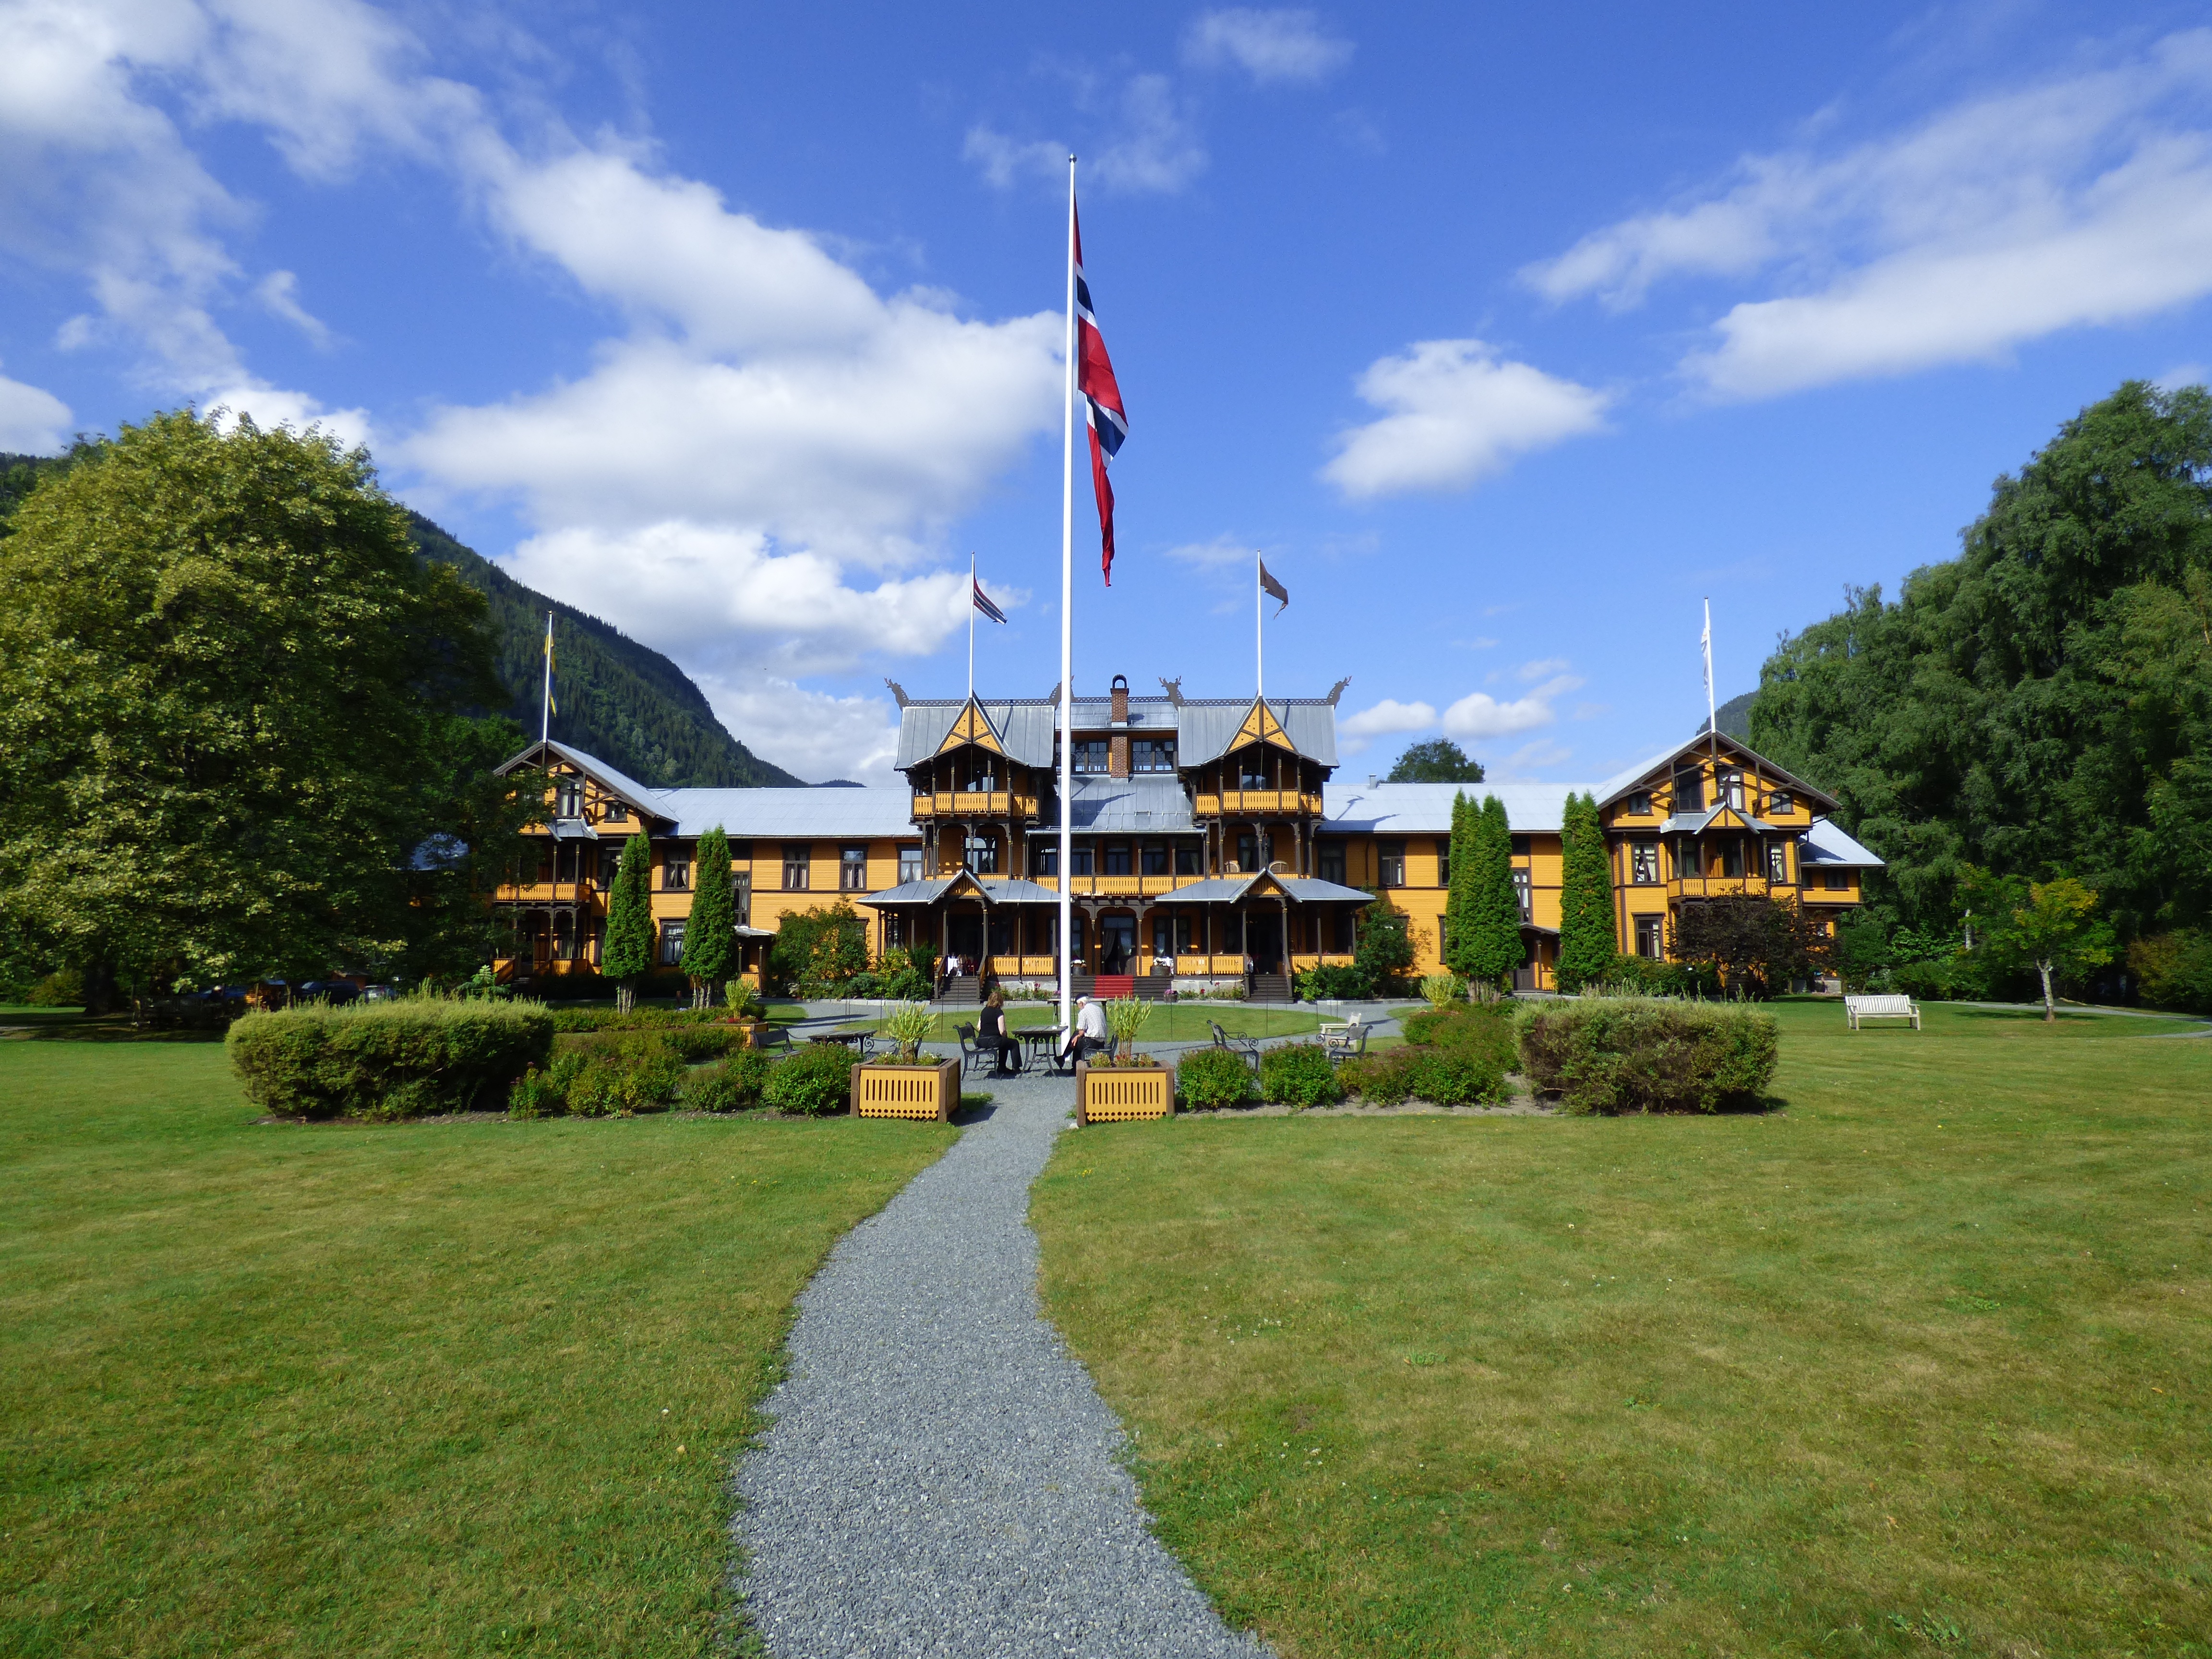
mountain range, village, cottage, hotel, resort, estate, rural area, the valley, telemark norway